Kharchin Mongols

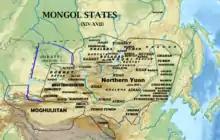
Location of the Kharchin Mongols.

The Kharchin (Mongolian:), or Kharachin, is a subgroup of the Mongols residing mainly (and originally) in North-western Liaoning and Chifeng, Inner Mongolia. There are Khalkha-Kharchin Mongols in Dorno-Gobi Province (Kharchin Örtöö was part of the province during Qing rule) and in Ulaanbaatar, Mongolia.